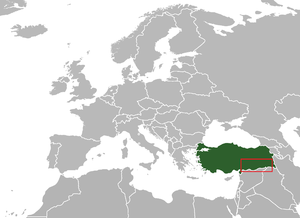
Le projet d'Anatolie du Sud-Est est un projet d'aménagement du sud-est anatolien mené par le gouvernement turc pour un coût de 32 milliards $. Il consiste essentiellement à irriguer 1,7 million d'hectares de terres arides à partir de 22 barrages principaux construits sur les bassins versants du Tigre et de l'Euphrate. En parallèle, 19 usines hydroélectriques permettront de fournir 7476 MW.